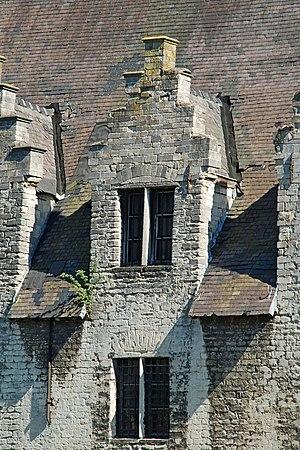
Belgique - Gand - Grande Boucherie (Groot Vleeshuis 1407-1419)
La Grande Boucherie est un marché médiéval couvert de style gothique situé au centre de la ville de Gand, dans la province de Flandre-Orientale en Belgique.